Monster (R.E.M. album)

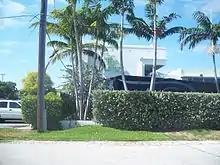
Part of "Monster" was recorded at Criteria Studios.

In February 1994, the band moved to Crossover Soundstage in Atlanta, Georgia. At Crossover, most of the album's basic tracks were recorded live as if the band were playing in concert. Litt said, "I thought since they hadn't toured in a while, it would be good for them to get into that mind-set—you know, monitors, PA, standing up". The sessions were hampered by several events, including Berry and bassist Mike Mills falling ill on separate occasions, Buck and Stipe leaving to visit family members and the deaths of Stipe's friends, Nirvana's Kurt Cobain and actor River Phoenix. The band wrote and recorded "Let Me In" in tribute to Cobain and dedicated the album to Phoenix, whose sister Rain provided background vocals on "Bang and Blame".